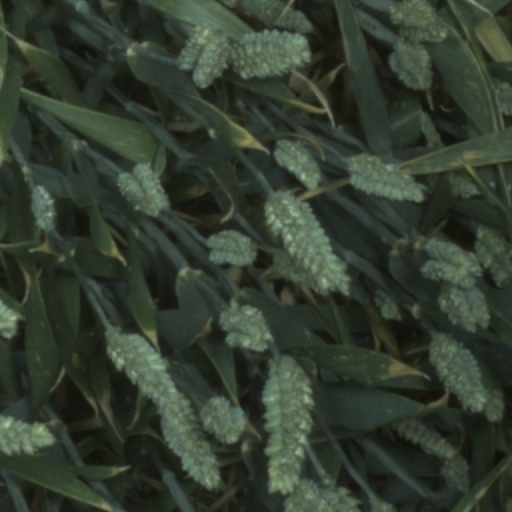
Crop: wheat